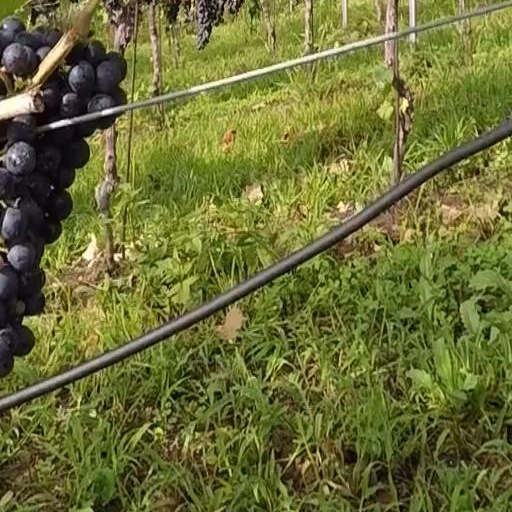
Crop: grape